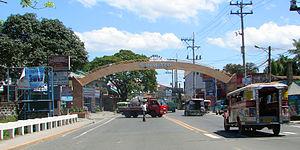
San Mateo est une municipalité de la province de Rizal, aux Philippines.